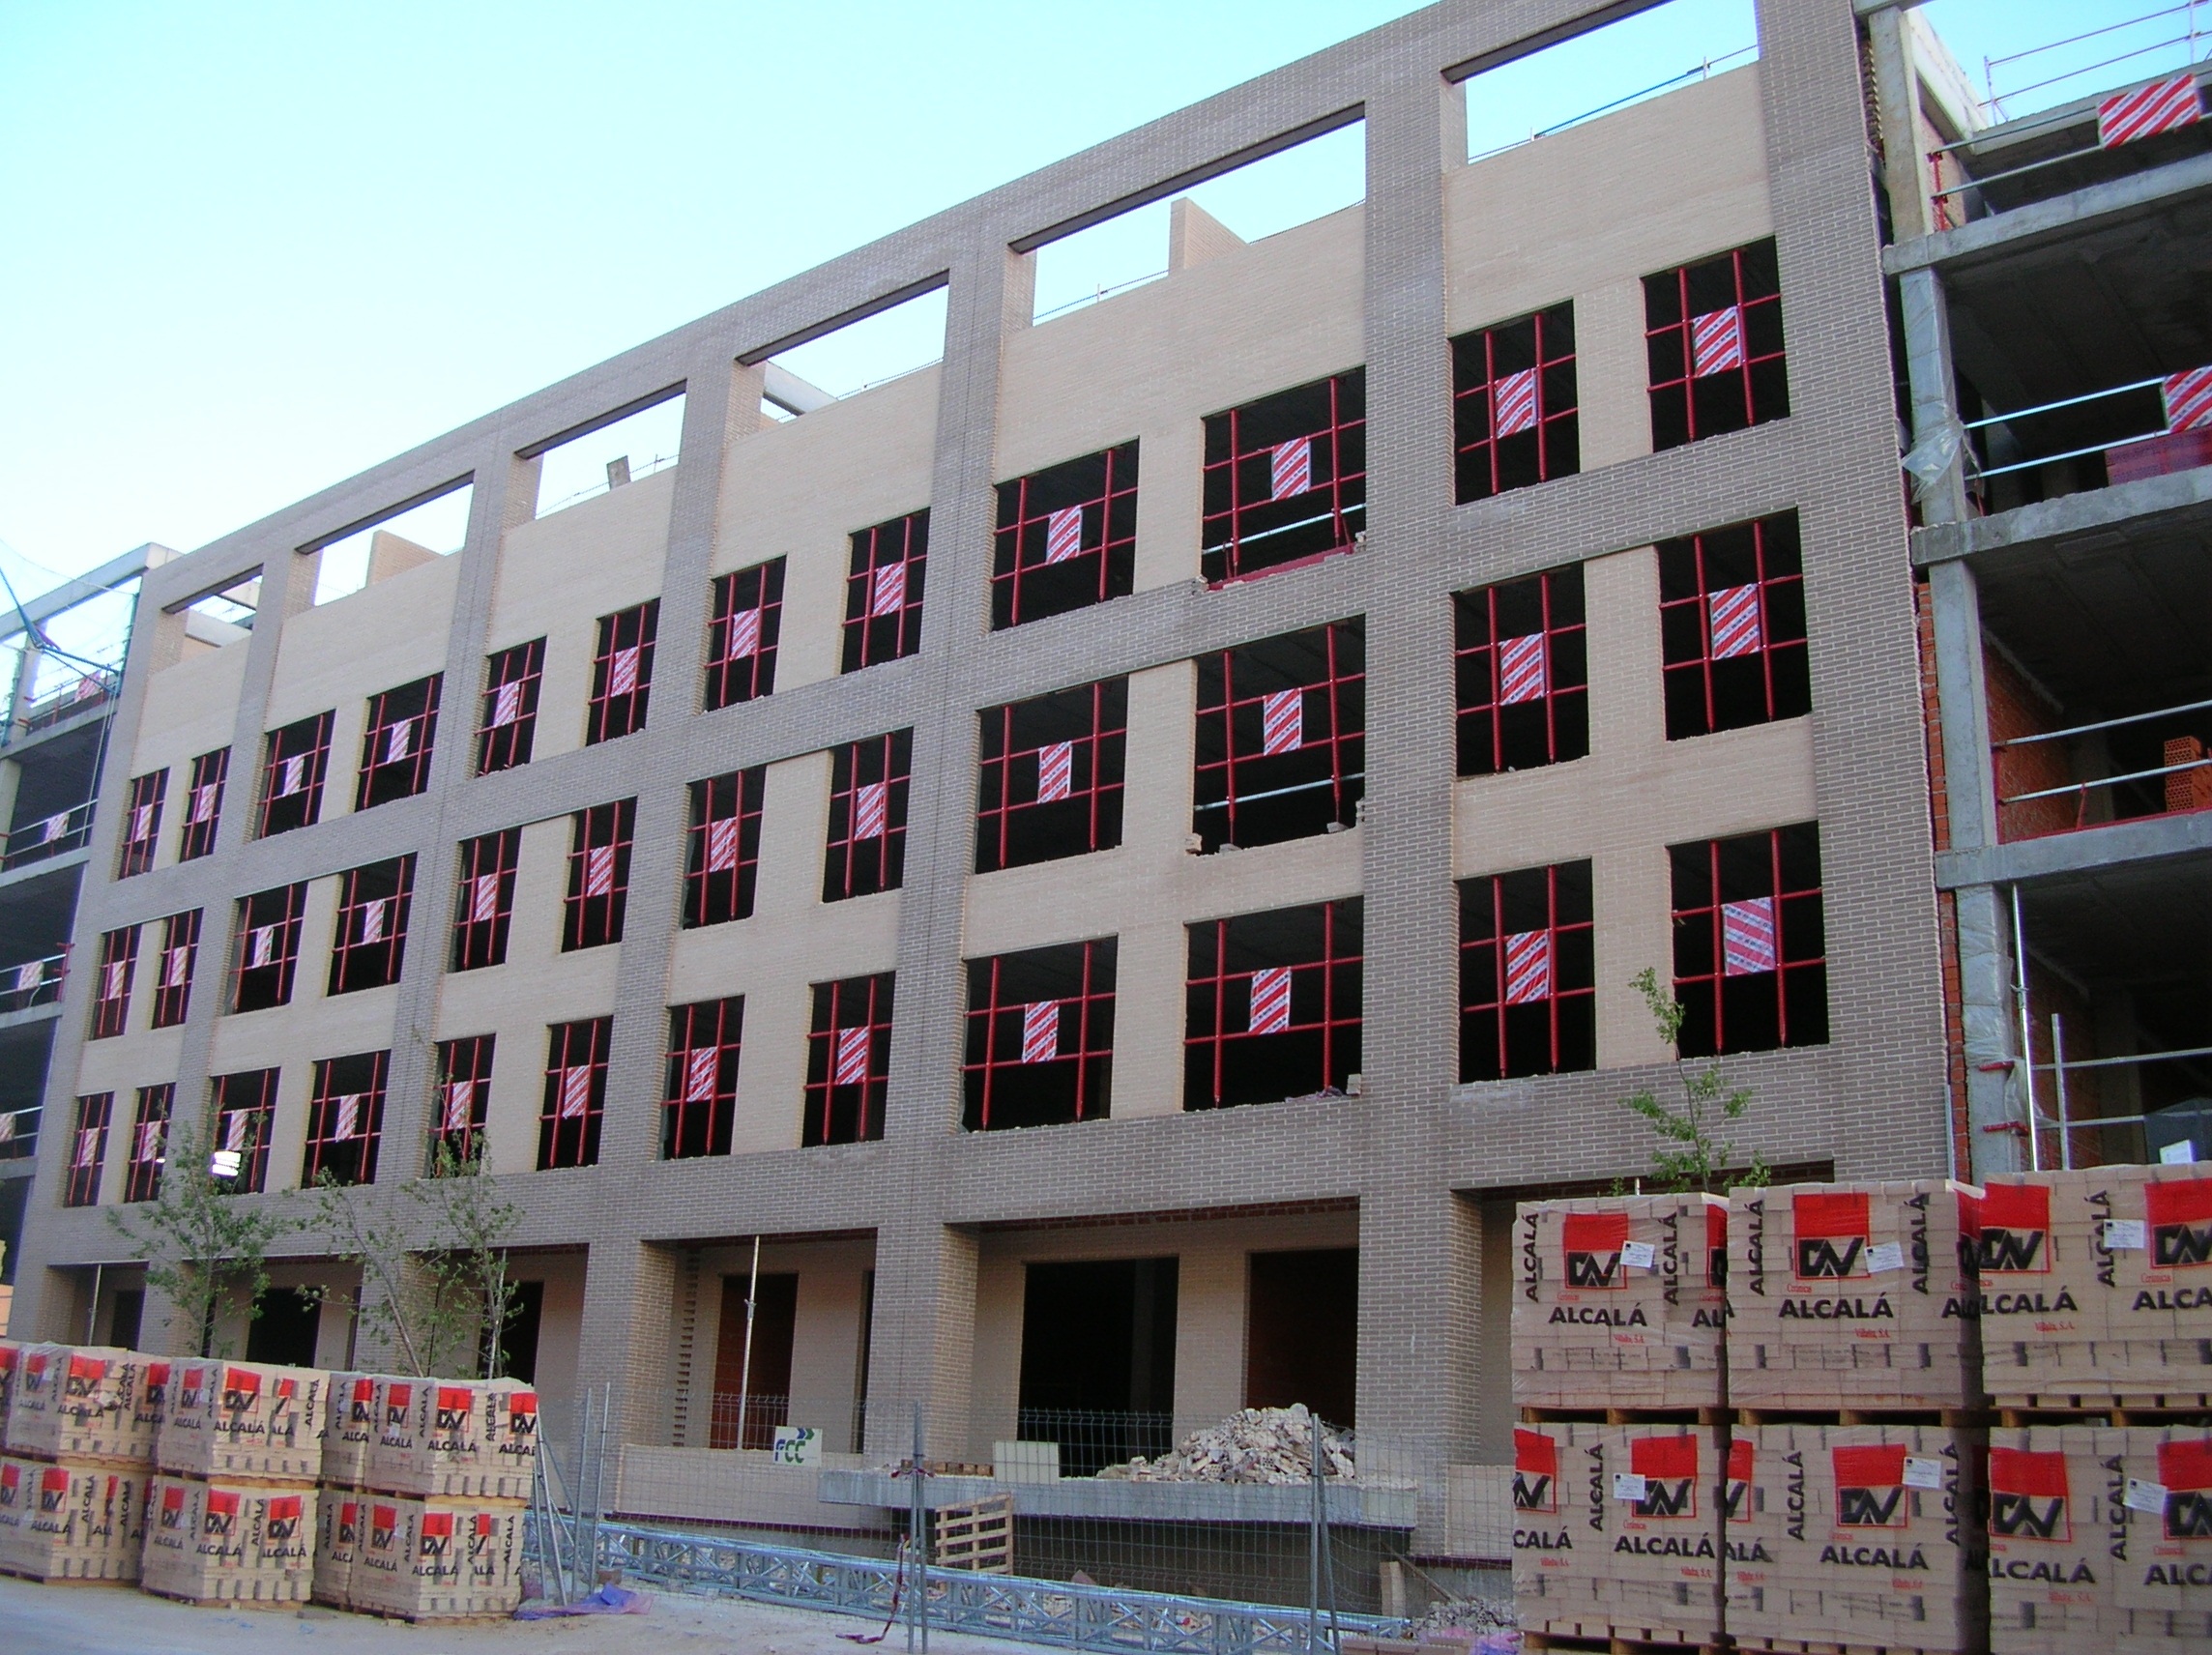
work, architecture, structure, building, construction, plaza, facade, brick, stadium, tower block, arena, headquarters, condominium, sport venue